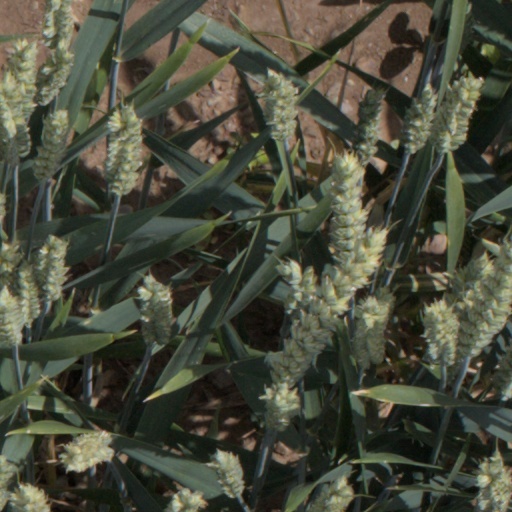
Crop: wheat